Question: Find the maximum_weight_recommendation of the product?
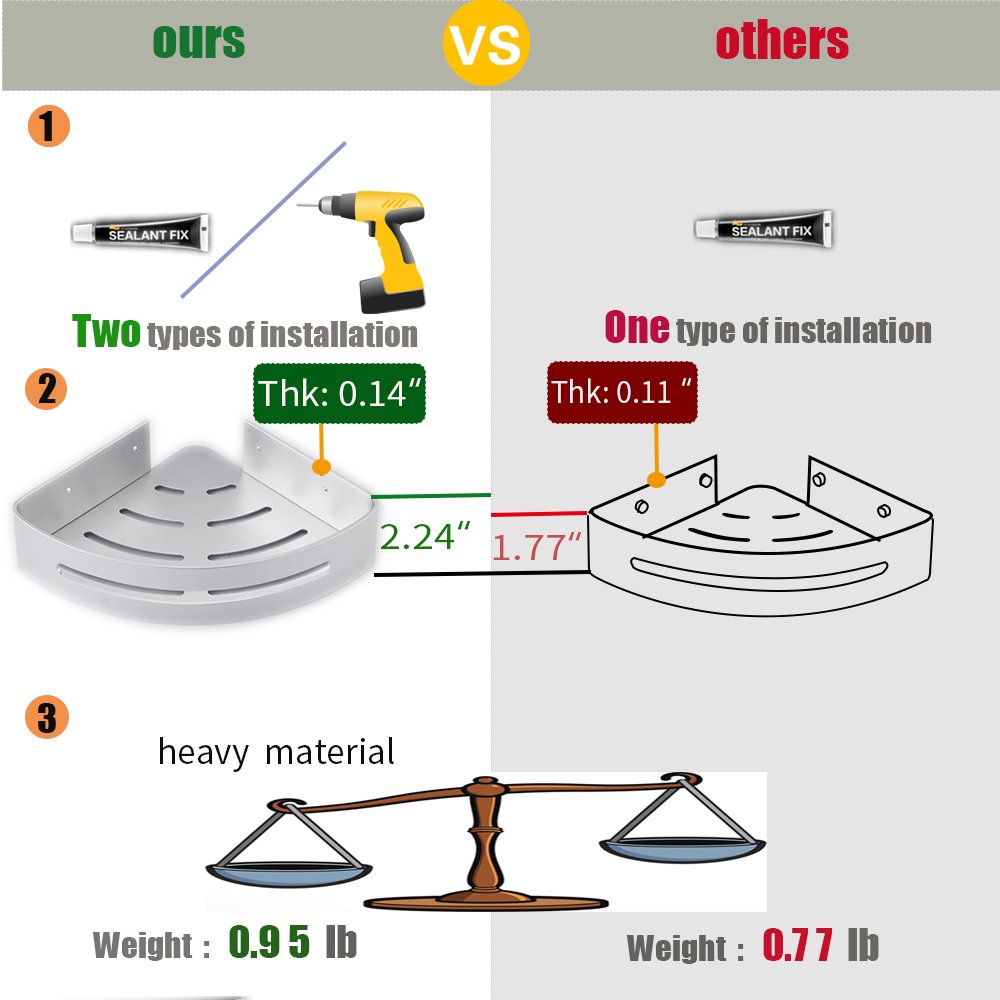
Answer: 0.77 pound